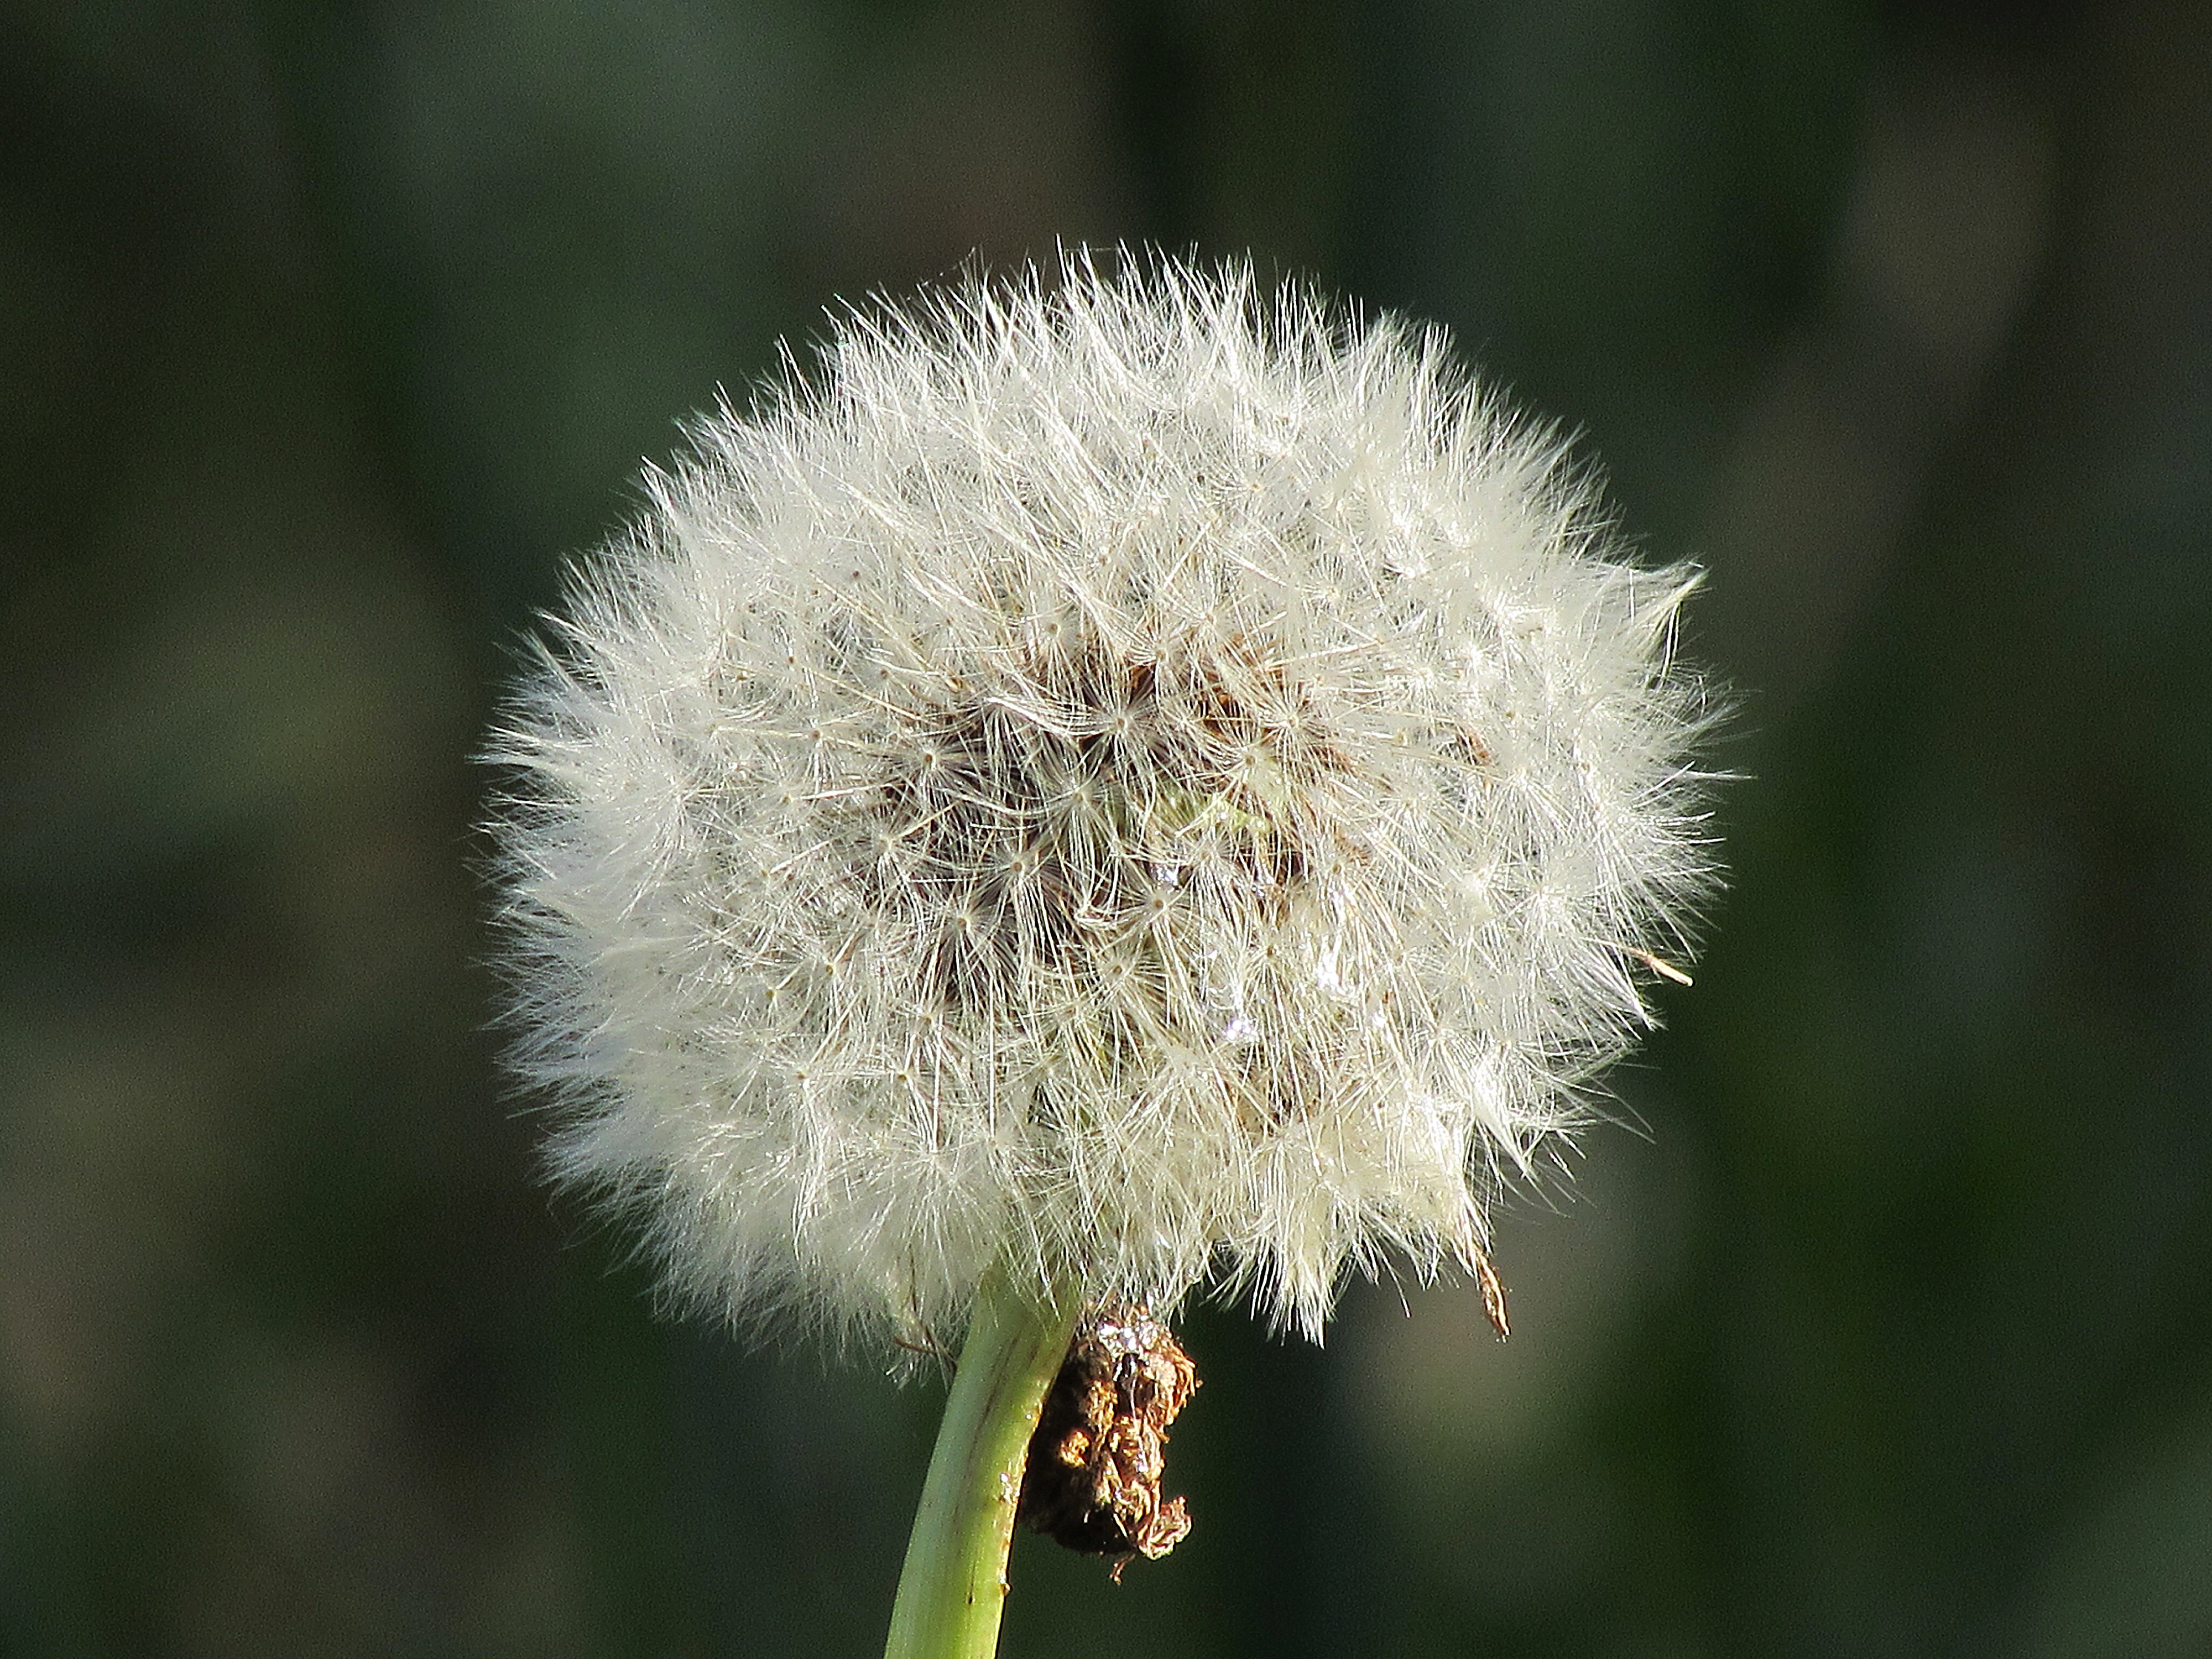
nature, grass, plant, photography, dandelion, flower, petal, botany, close, flora, wildflower, close up, thistle, macro photography, flowering plant, daisy family, plant stem, land plant, thorns spines and prickles